The Highlands, Louisville

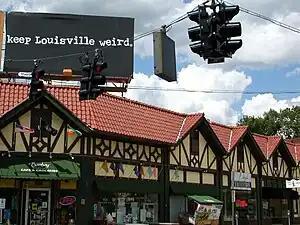
Bardstown Road and Bonnycastle is part of what is called the "Heart of the Highlands". Above this landmark Faux Tudor building is a "Keep Louisville Weird" sign promoting locally owned businesses in Louisville.

The Highlands is an area in Louisville, Kentucky which contains a high density of nightclubs, eclectic businesses, and many upscale and fast food restaurants. It is centered along a stretch of Bardstown Road and Baxter Avenue (US 31E/US 150) and is so named because it sits atop a ridge between the middle and south forks of Beargrass Creek. The commercial area extends from the intersection of Bardstown Road and Taylorsville Road/Trevillian Way in the south, to the intersection of Baxter Avenue and Lexington Road in the north, a length of . A section of the nearby Barret Avenue also contains many similar businesses. The residential area is separated from other adjacent areas like Germantown and Crescent Hill by the south and north forks of Beargrass Creek. The middle fork runs through Cherokee Park, and the south fork divides Germantown from Tyler Park, after flowing past several cemeteries and undeveloped forests downstream from Joe Creason Park. Due to its large collection of night clubs and restaurants, it is locally known as "Restaurant Row".